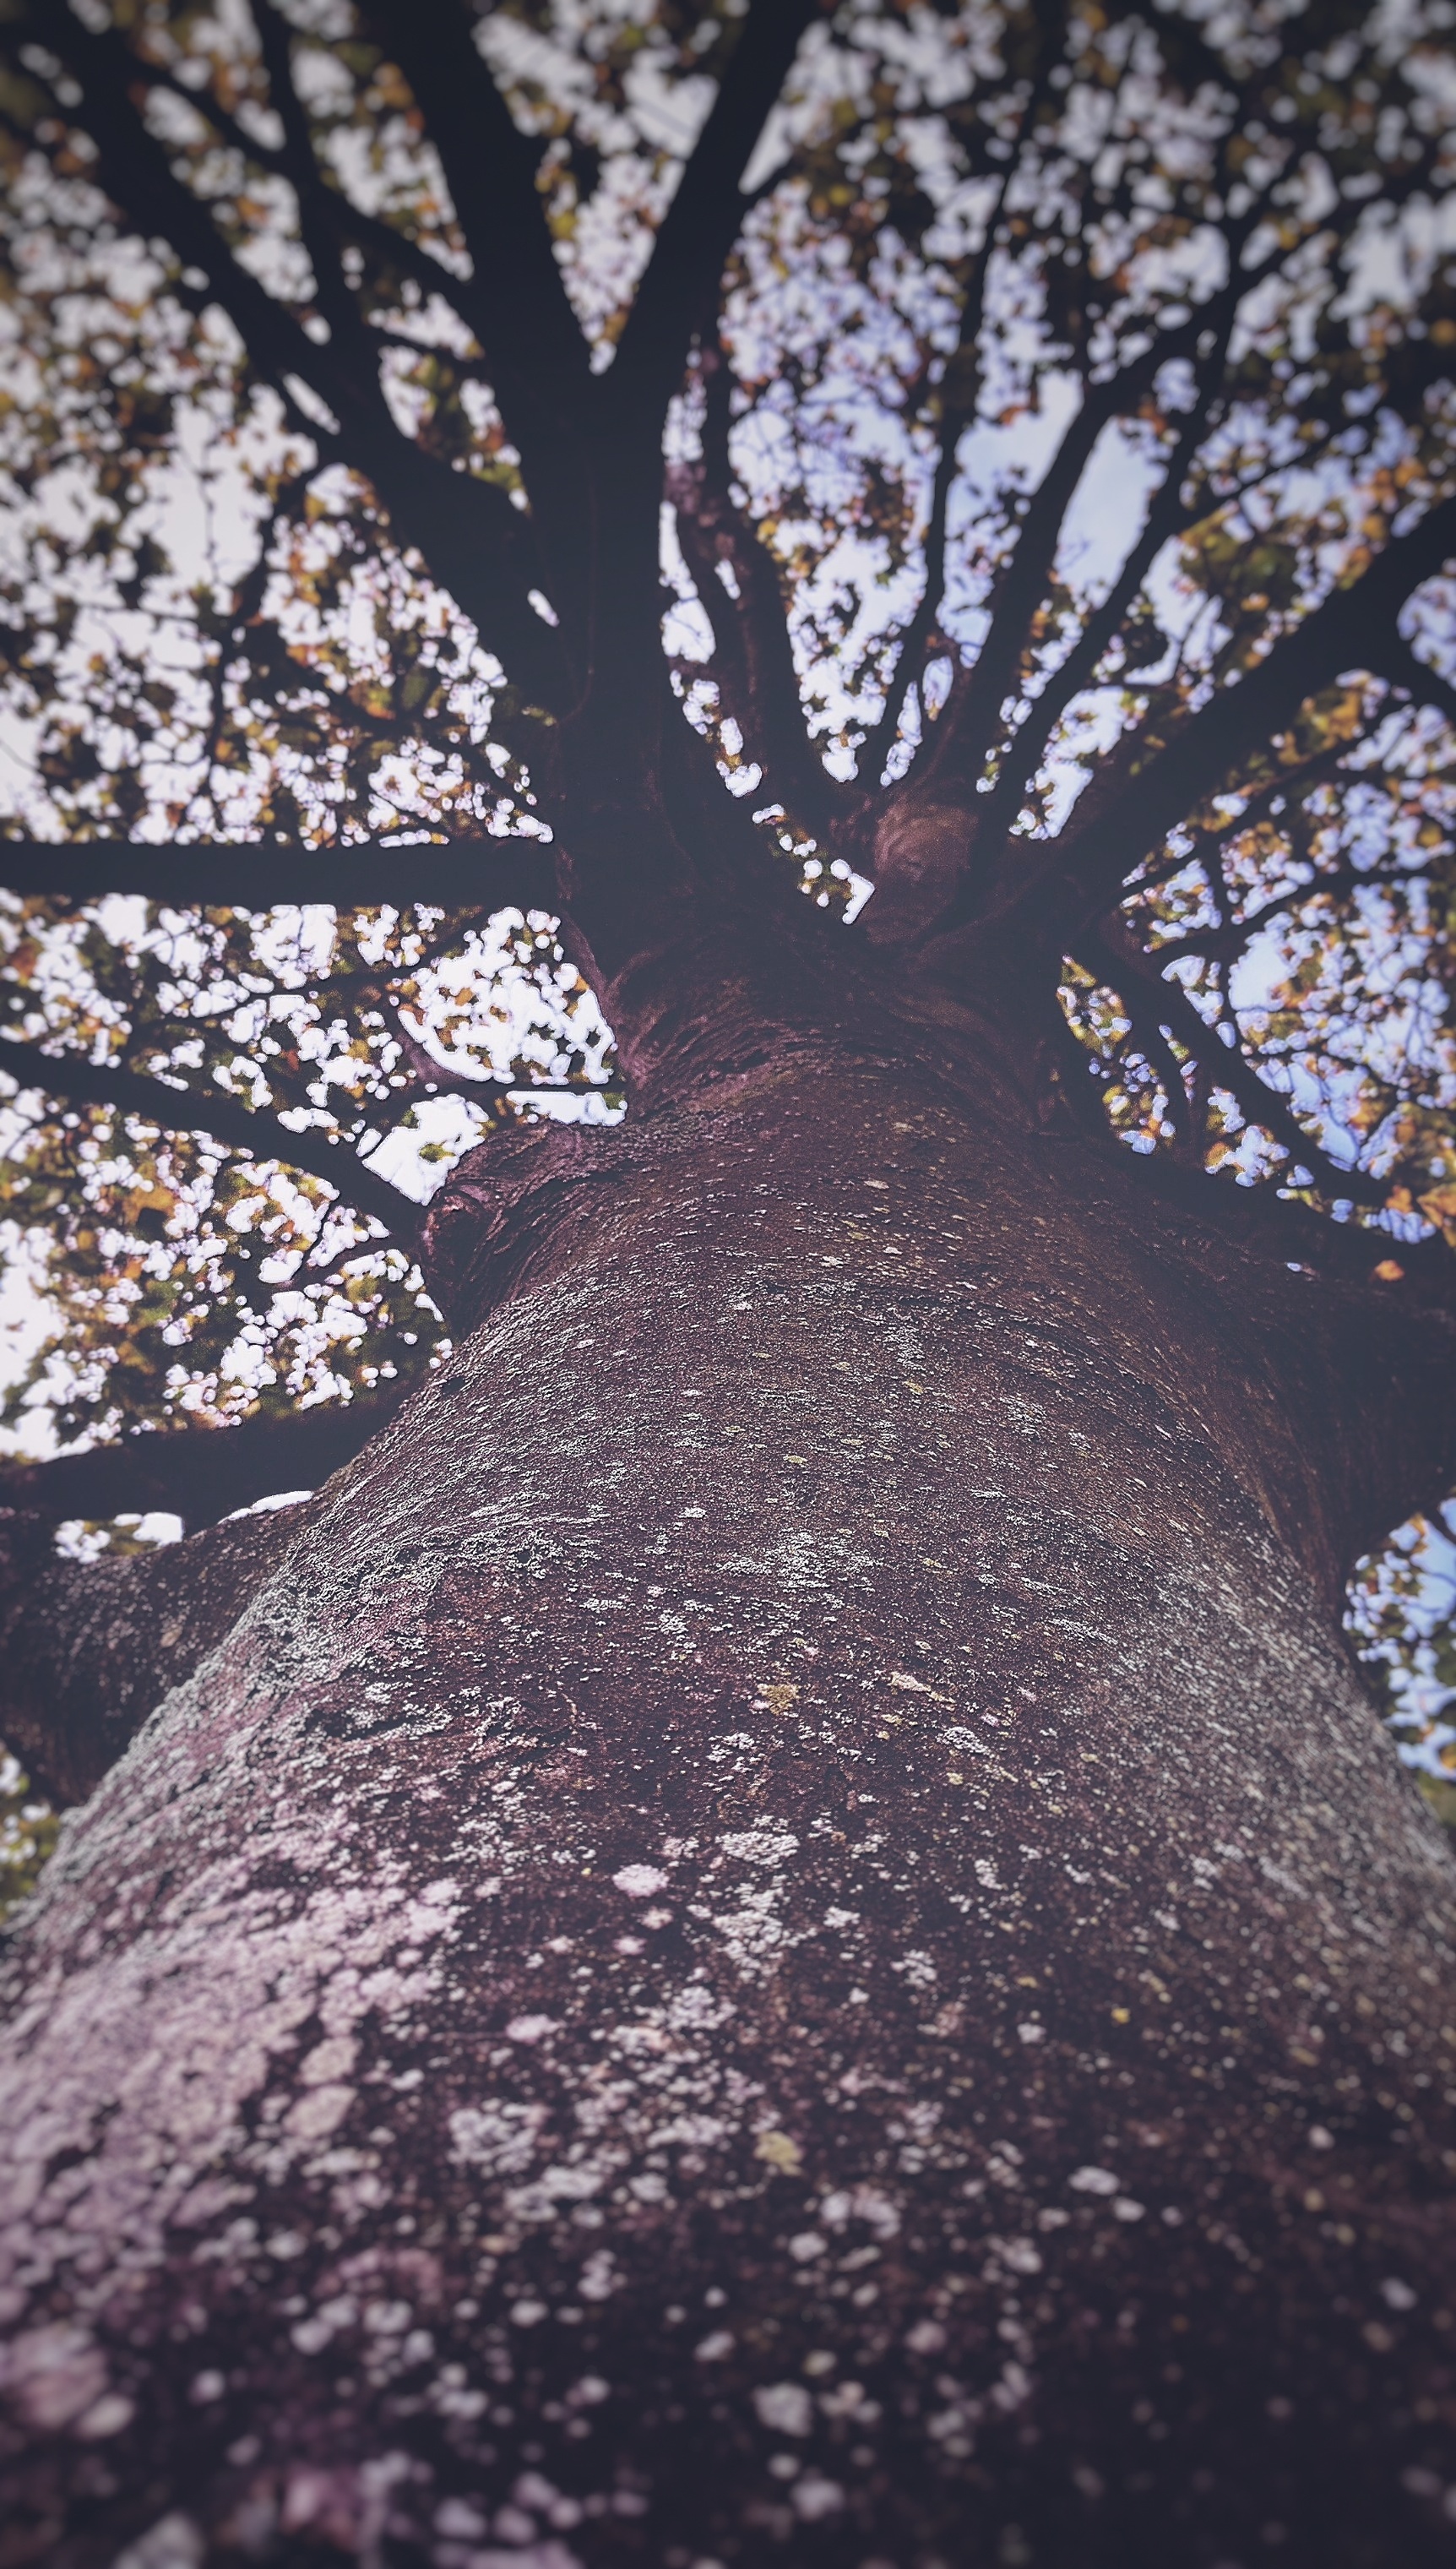
tree, nature, branch, blossom, winter, plant, sunlight, leaf, flower, spring, autumn, soil, botany, flora, season, cherry blossom, woody plant